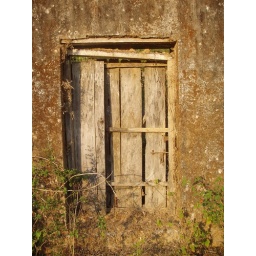
An old abandoned house in Galibeedu (9 km from Madikeri) with a rickety door